Bert Nienhuis

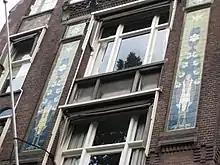
Tile tableau at a house in Amsterdam-South.

Lambertus (Bert) Nienhuis (14 November 1873 in Groningen – 1960 in Amsterdam) was a Dutch ceramist, designer and jewelry designer.